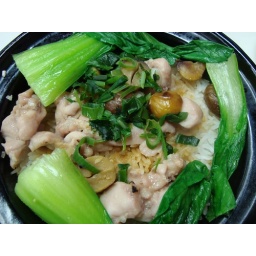
My chicken and chestnut with rice in a clay pot